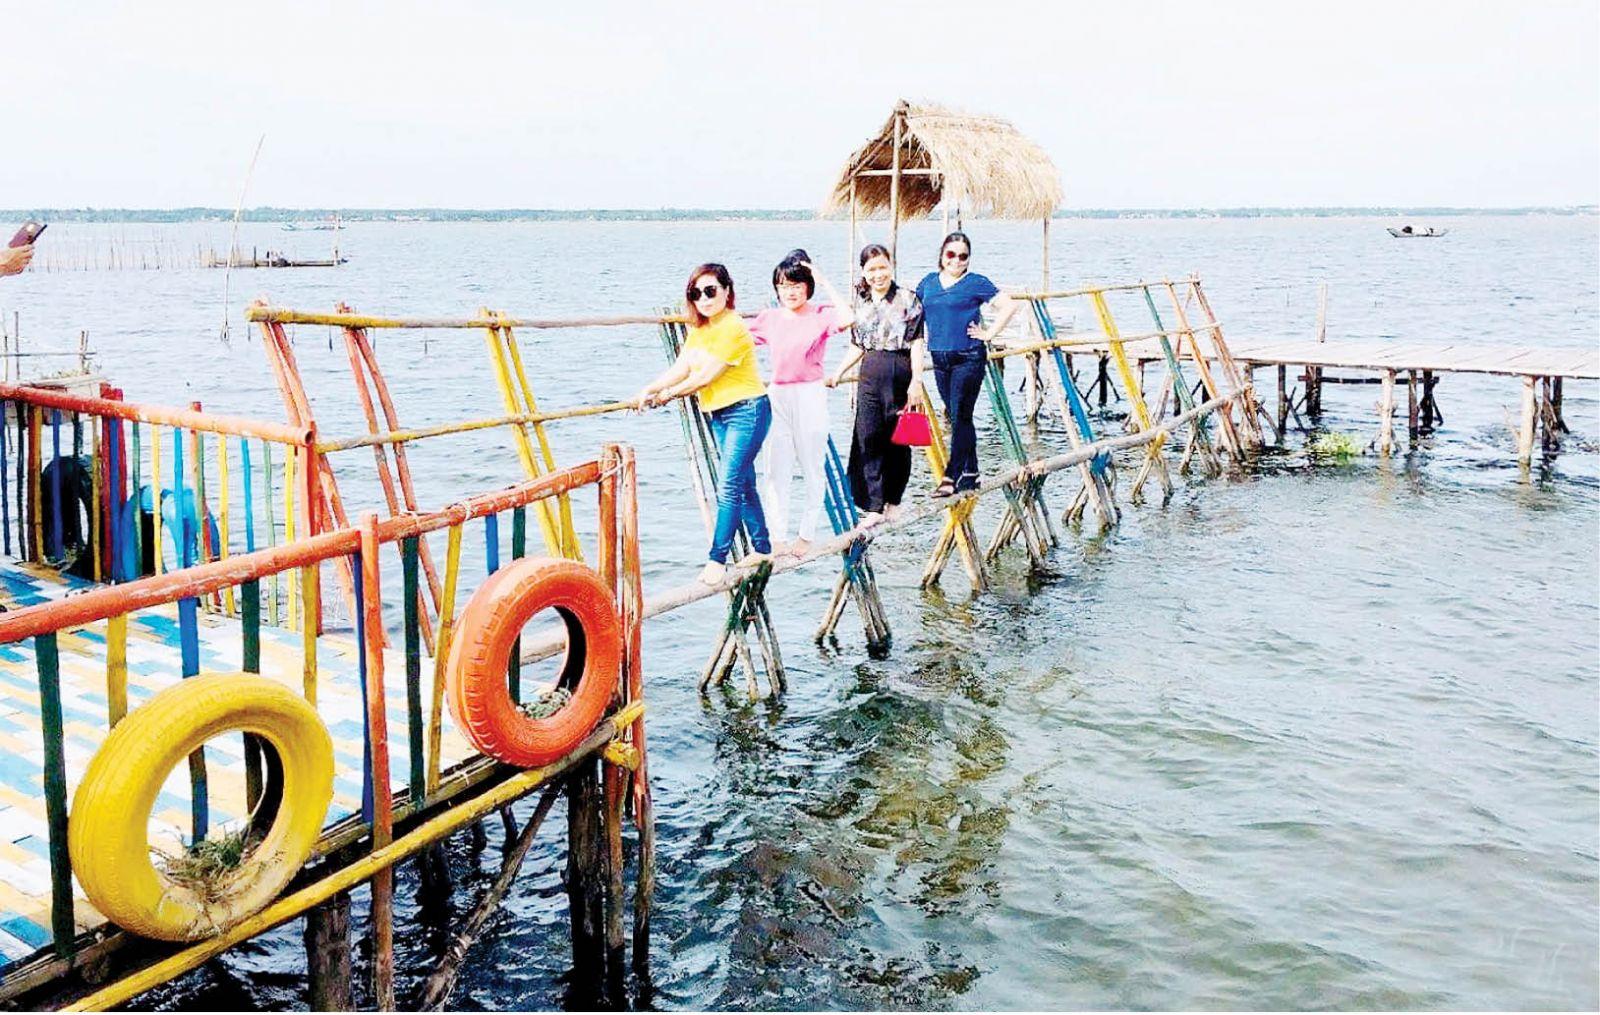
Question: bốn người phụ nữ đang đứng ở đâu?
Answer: trên cầu